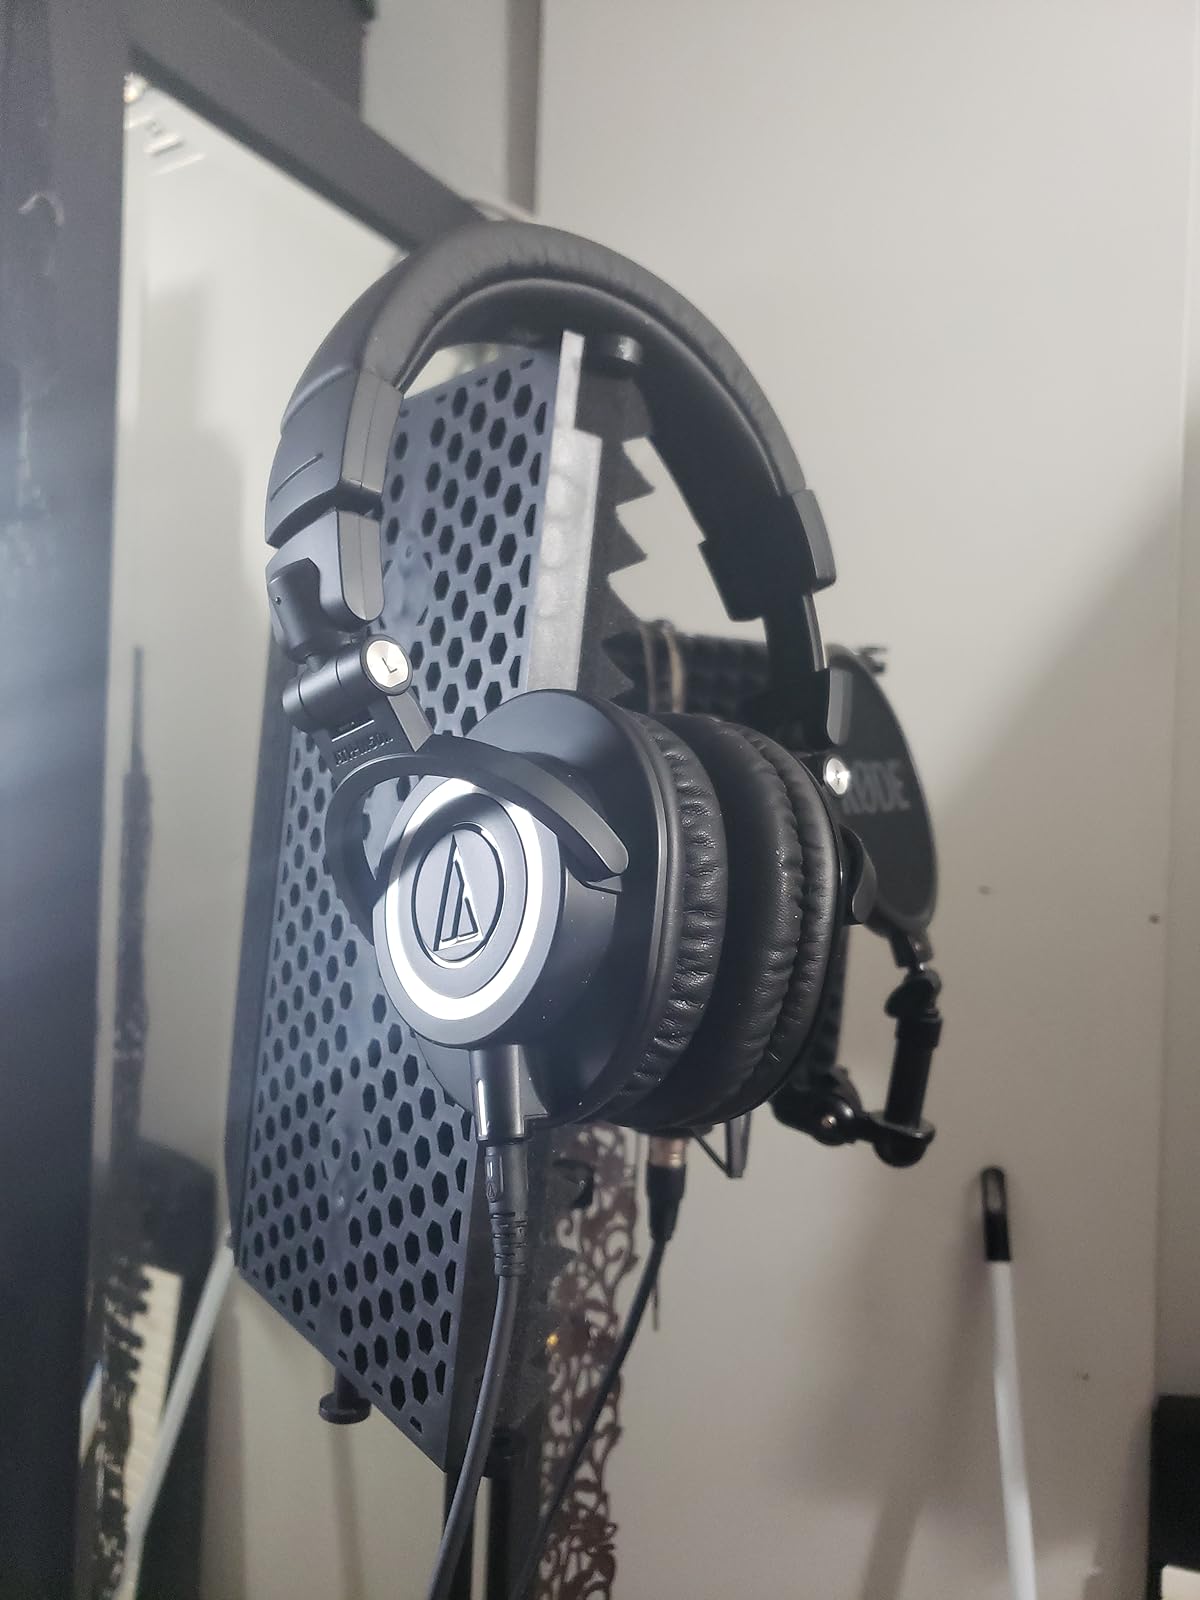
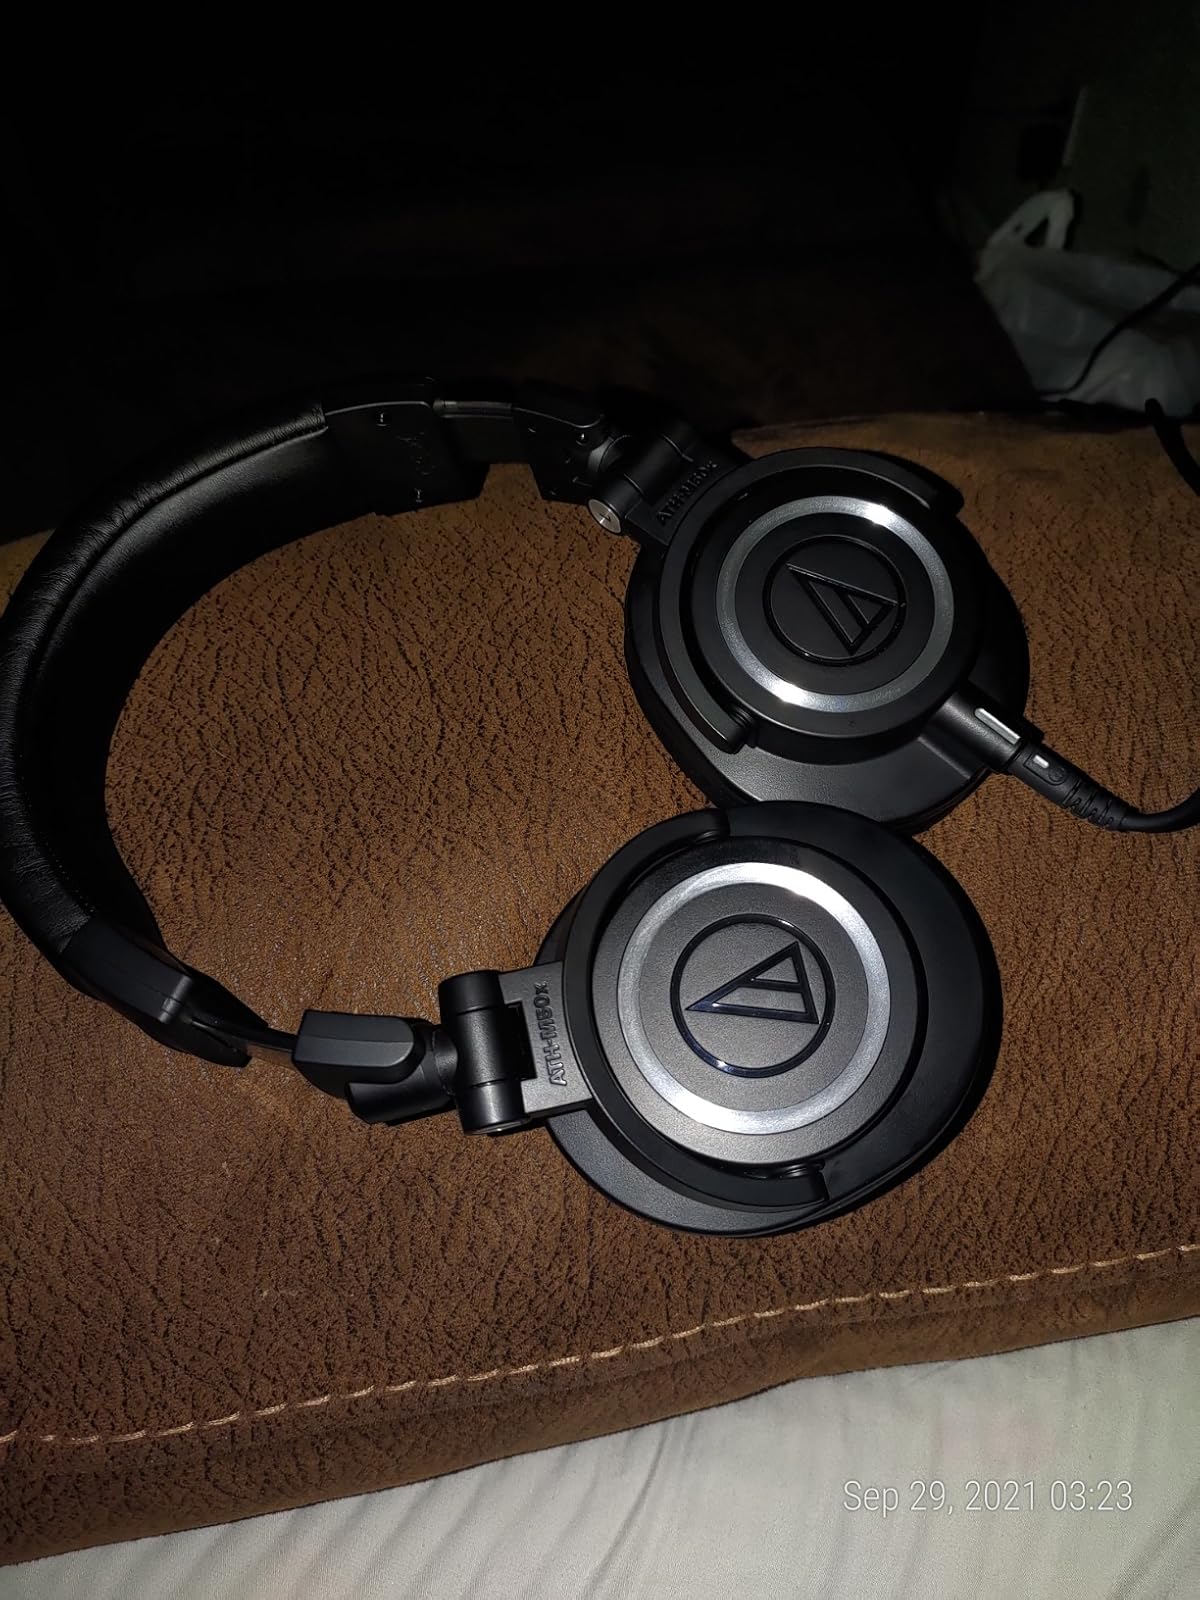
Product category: headphones
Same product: yes